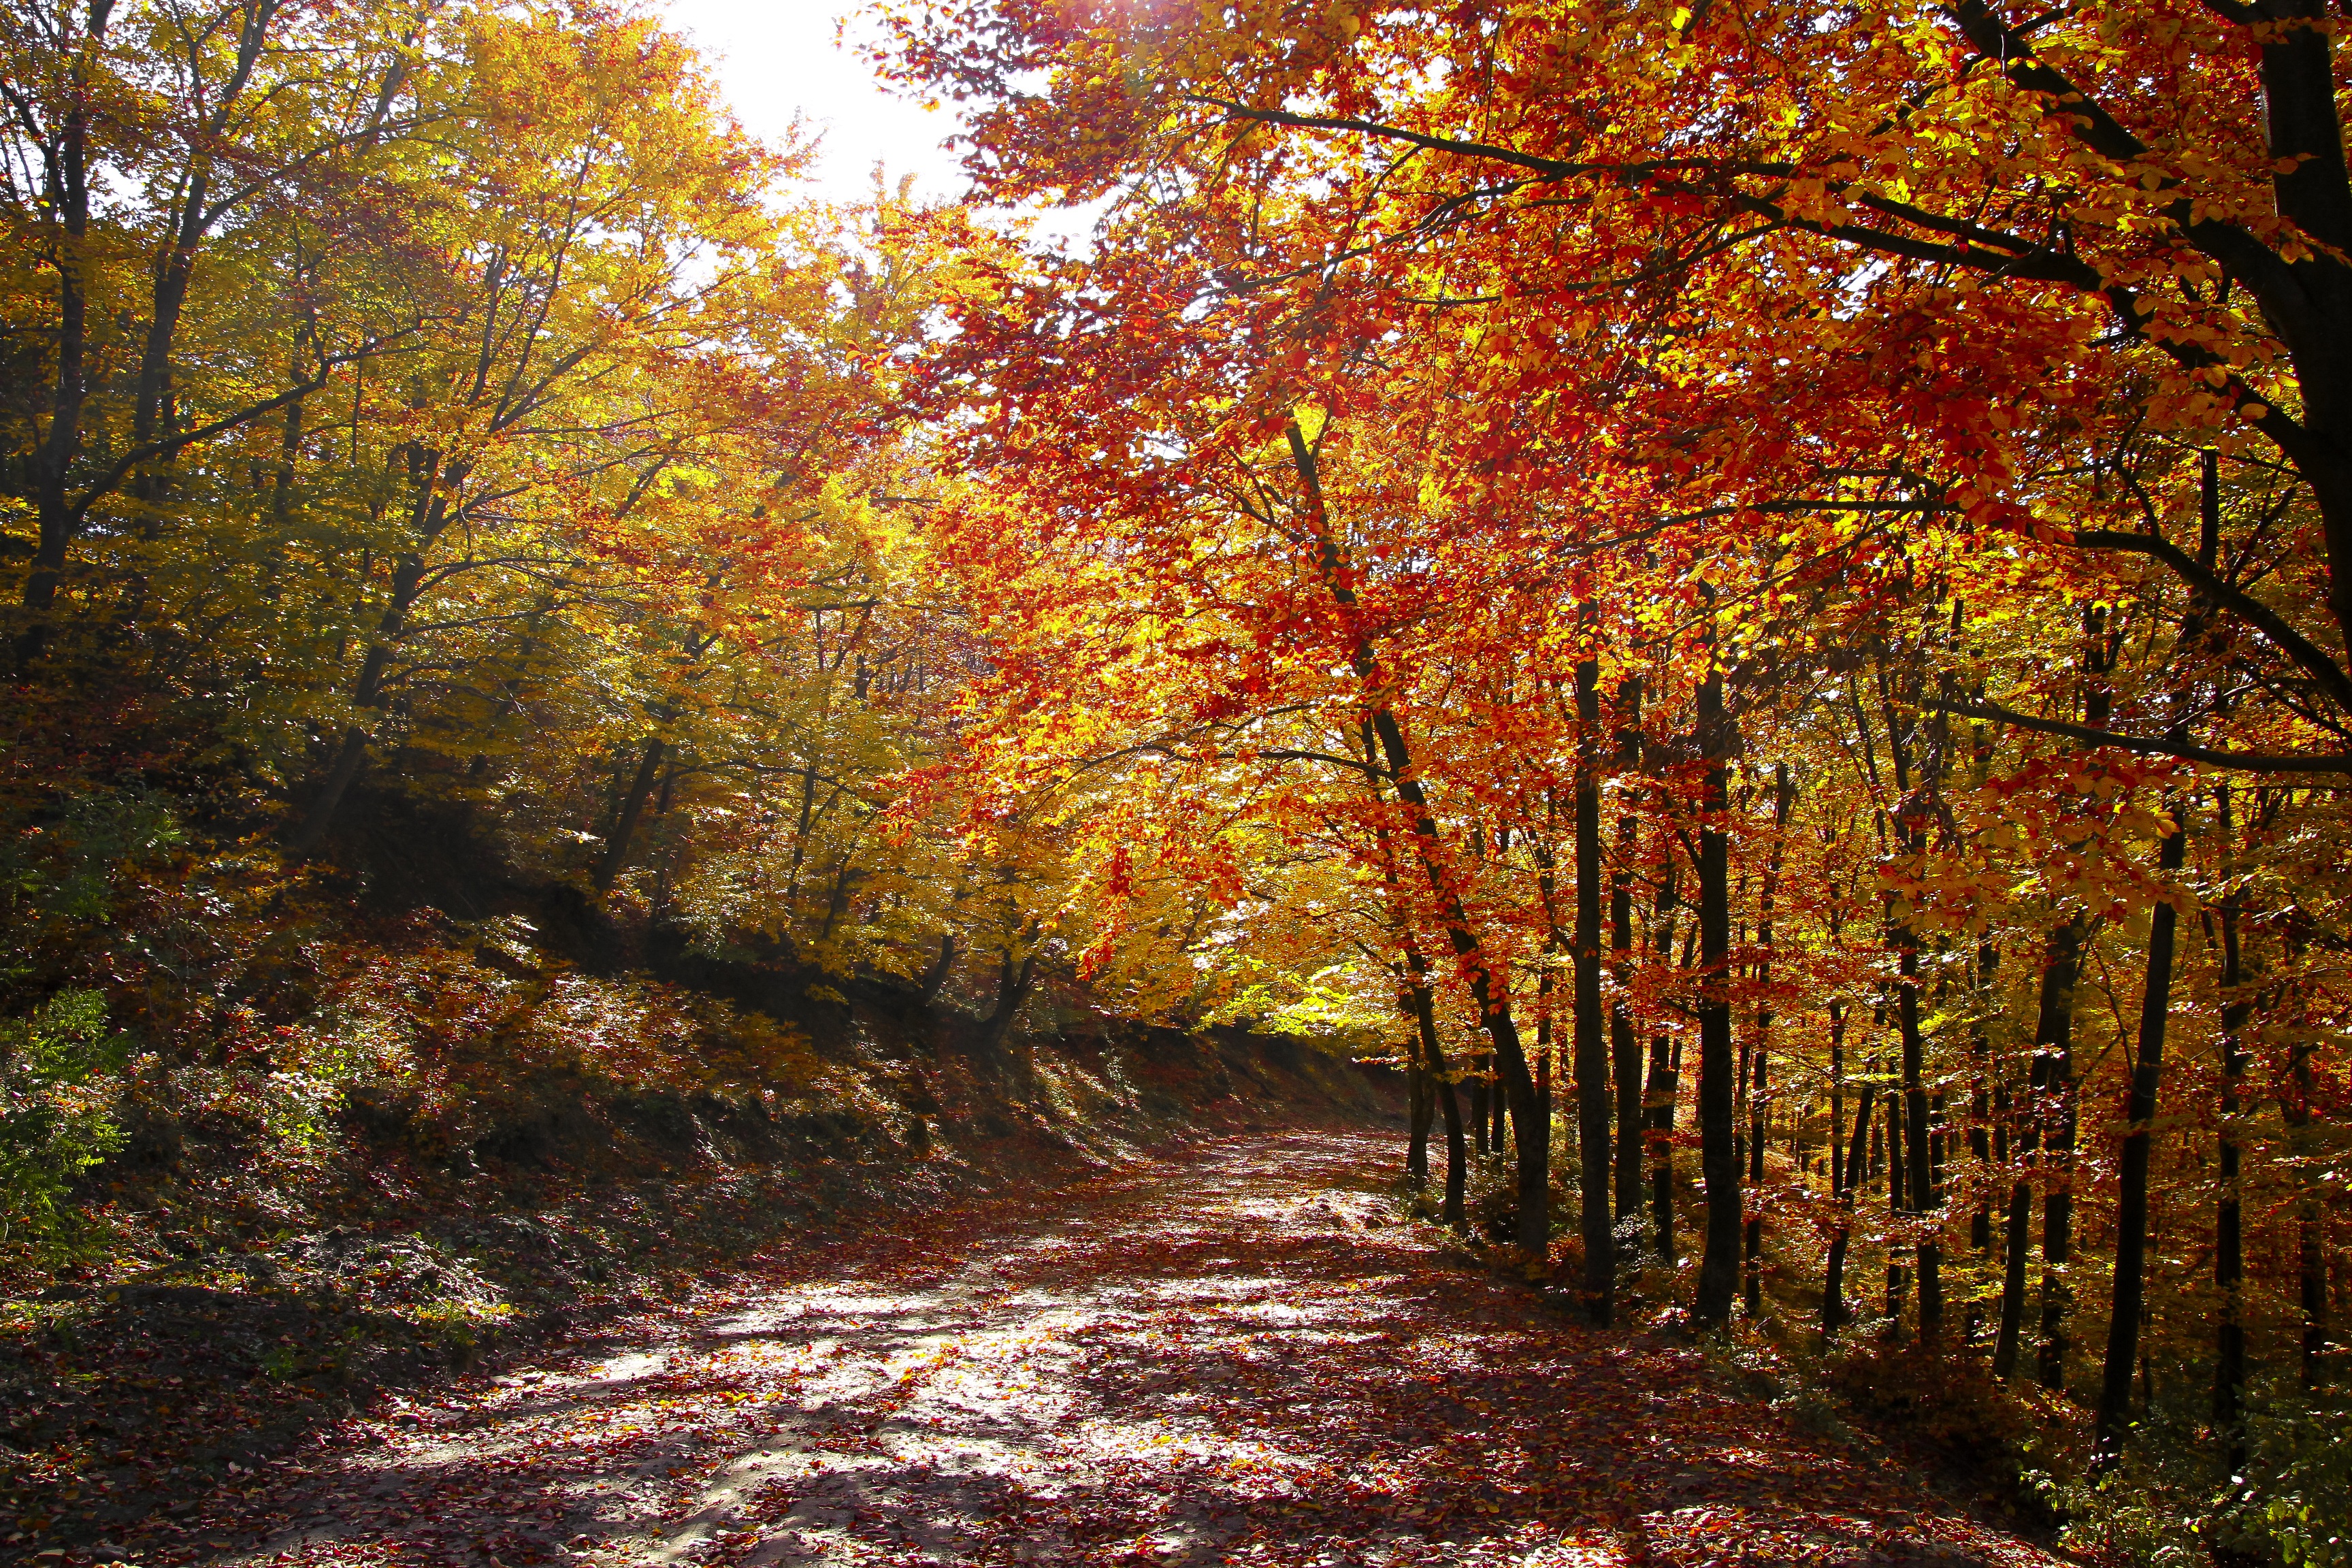
landscape, tree, nature, forest, path, grass, wilderness, branch, plant, sky, trail, sunlight, leaf, fall, red, colourful, autumn, season, leaves, woods, deciduous, grove, woodland, ecosystem, state park, biome, old growth forest, woody plant, temperate broadleaf and mixed forest, temperate coniferous forest, northern hardwood forest concept